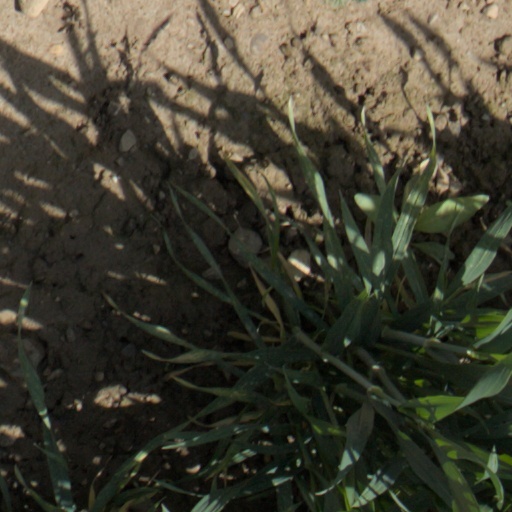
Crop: wheat